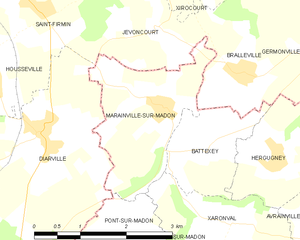
Carte des communes françaises Marainville-sur-Madon
Marainville-sur-Madon est une commune française située dans le département des Vosges, en Lorraine, dans l'actuelle région Grand Est.